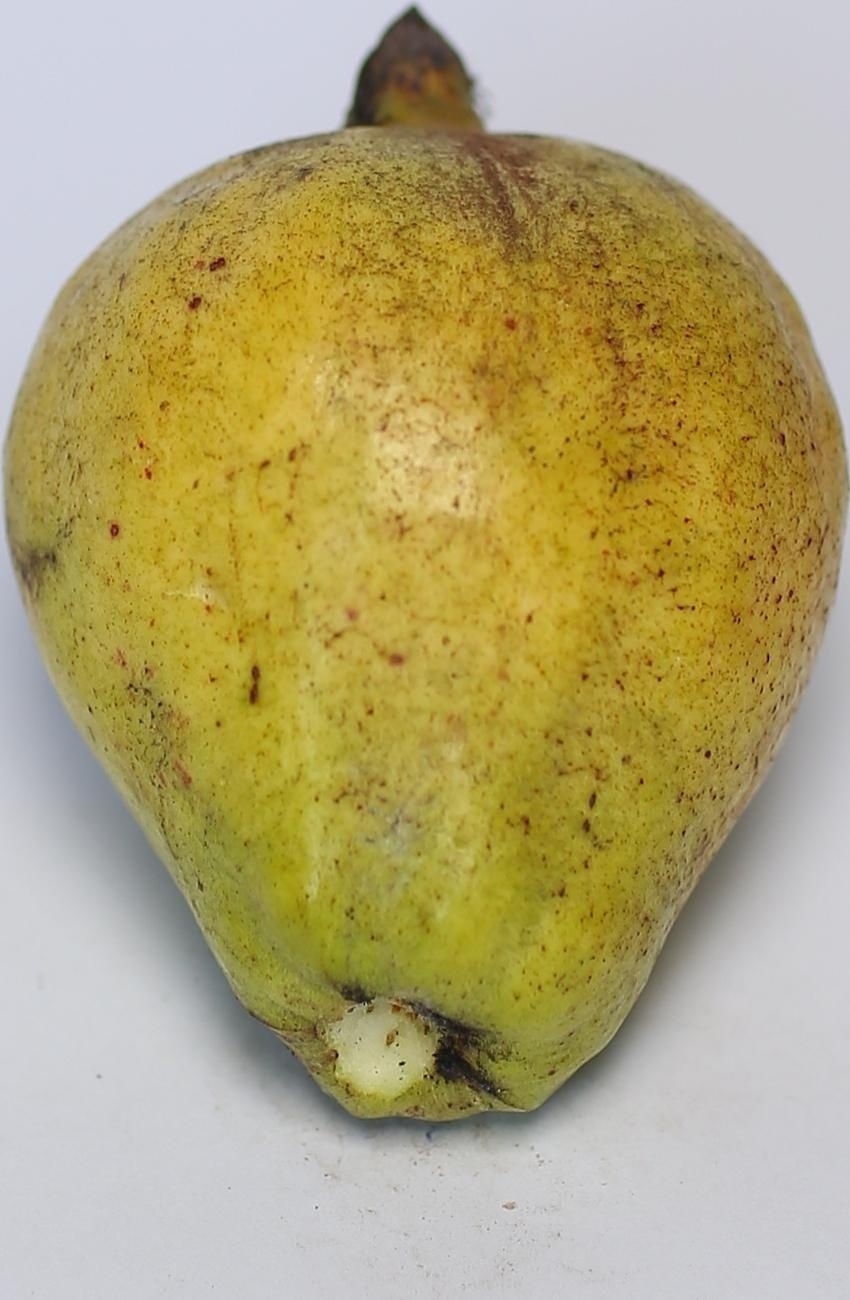
Maturity: mature-green
Variety: riyali